Ide Station

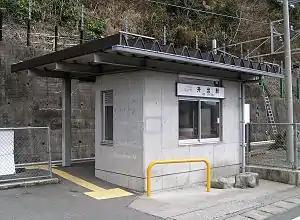
JR Ide Station, March 2006

is a railway station on the Minobu Line of Central Japan Railway Company (JR Central) located in the town of Nanbu, Minamikoma District, Yamanashi Prefecture, Japan.